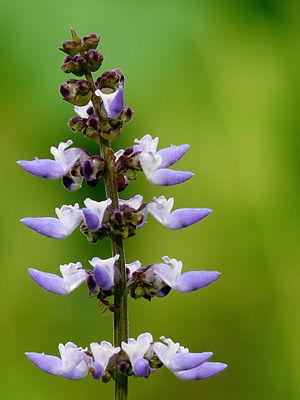
Plectranthus rotundifolius, aussi appelée Pomme de terre du Soudan, est une espèce de plantes à fleurs de la famille des Labiées, originaire d'Afrique tropicale. Cette plante fait partie des végétaux communément appelés coléus.